Mizan (Dogu'a Tembien)

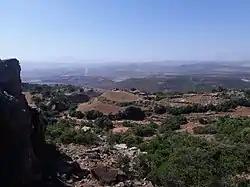
view from Debre Sema'it to Agbe lowlands

The main road from Mekelle via Hagere Selam to Abiy Addi runs through the eastern part of the "tabia". There are regular bus services to these towns. Furthermore, a rural access road links Kerene to the main asphalt road.